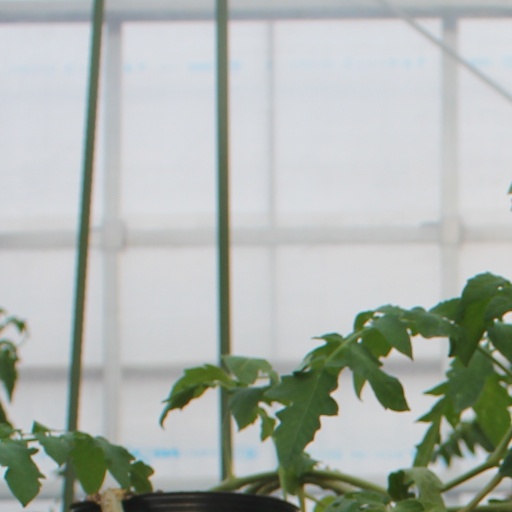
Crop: tomato